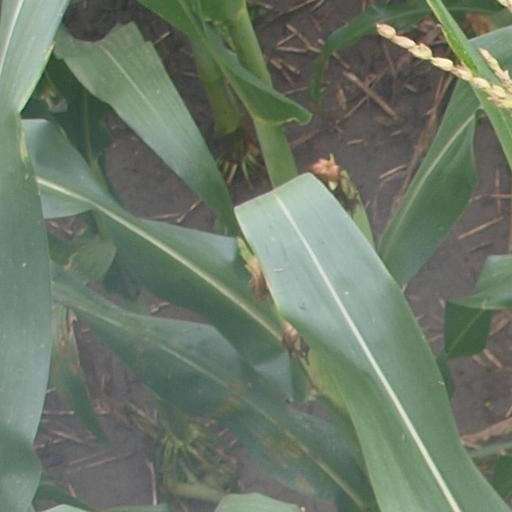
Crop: maize; corn